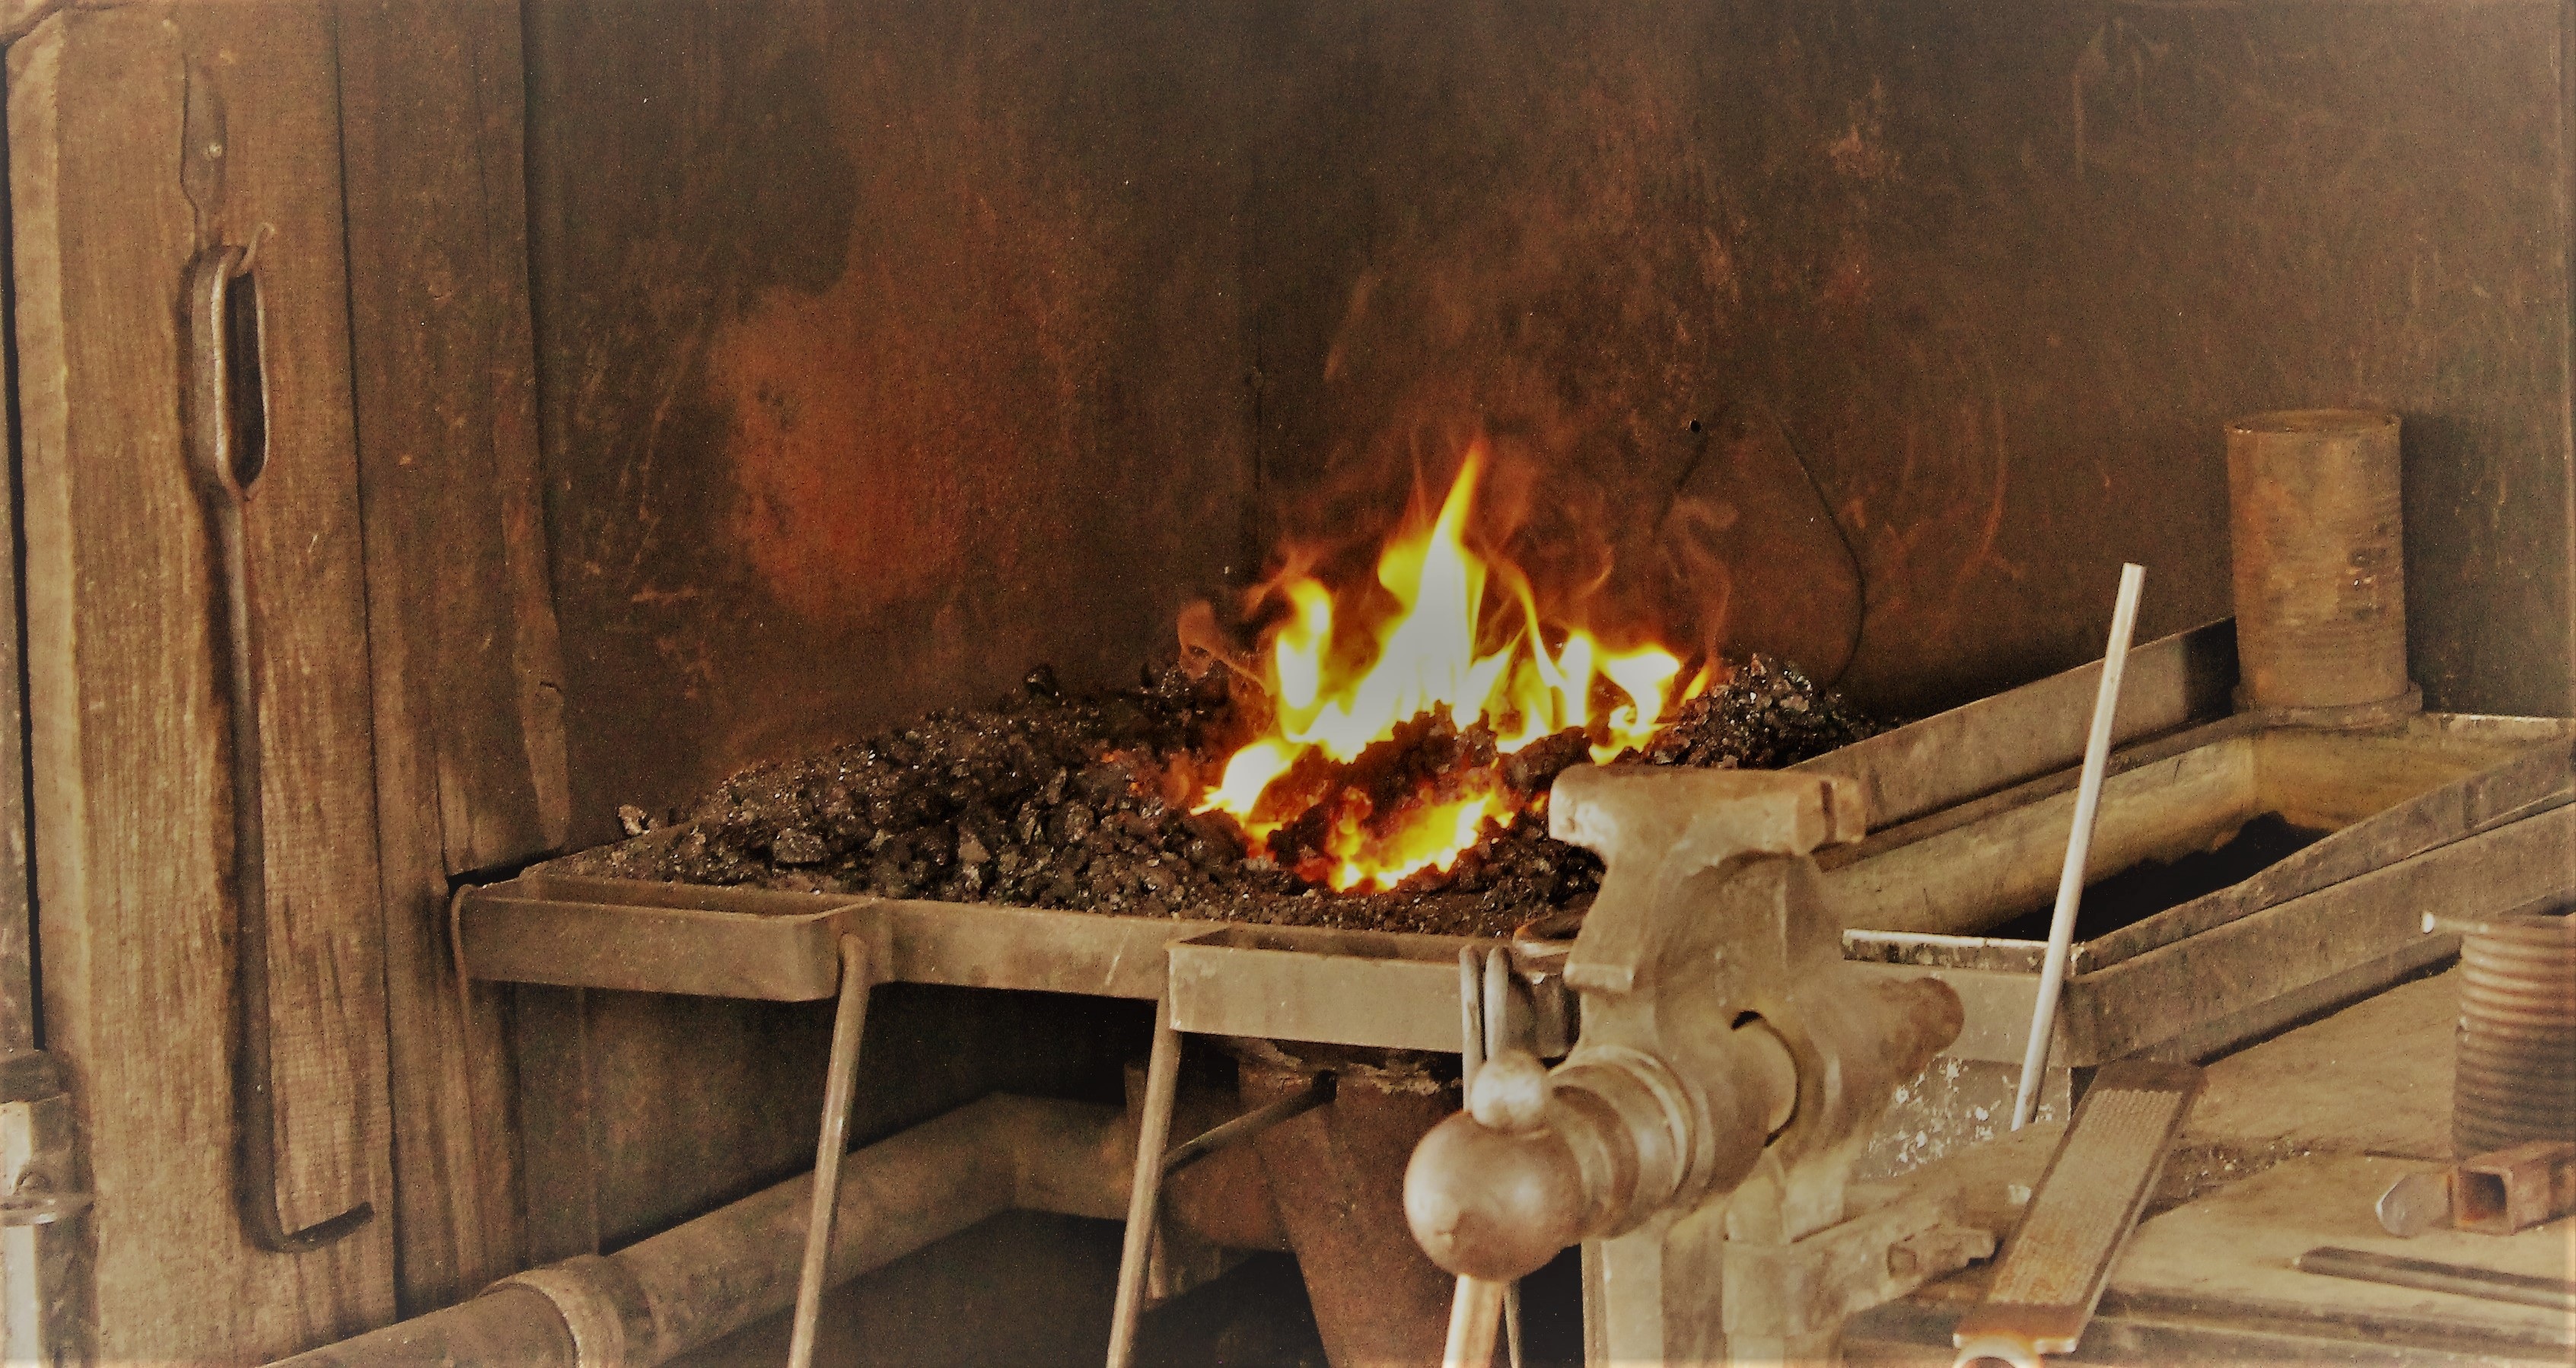
glowing, wood, workshop, shop, food, hammer, metal, flame, fire, fireplace, industry, craft, meat, cuisine, heat, skill, tools, hot, handmade, craftsman, iron, manual, forge, melting, coal, traditional, hearth, molten, blacksmith, handwork, anvil, craftsmanship, metalwork, smith, ironworks, ironwork, forging, metal forge, iron forge, blacksmith forge